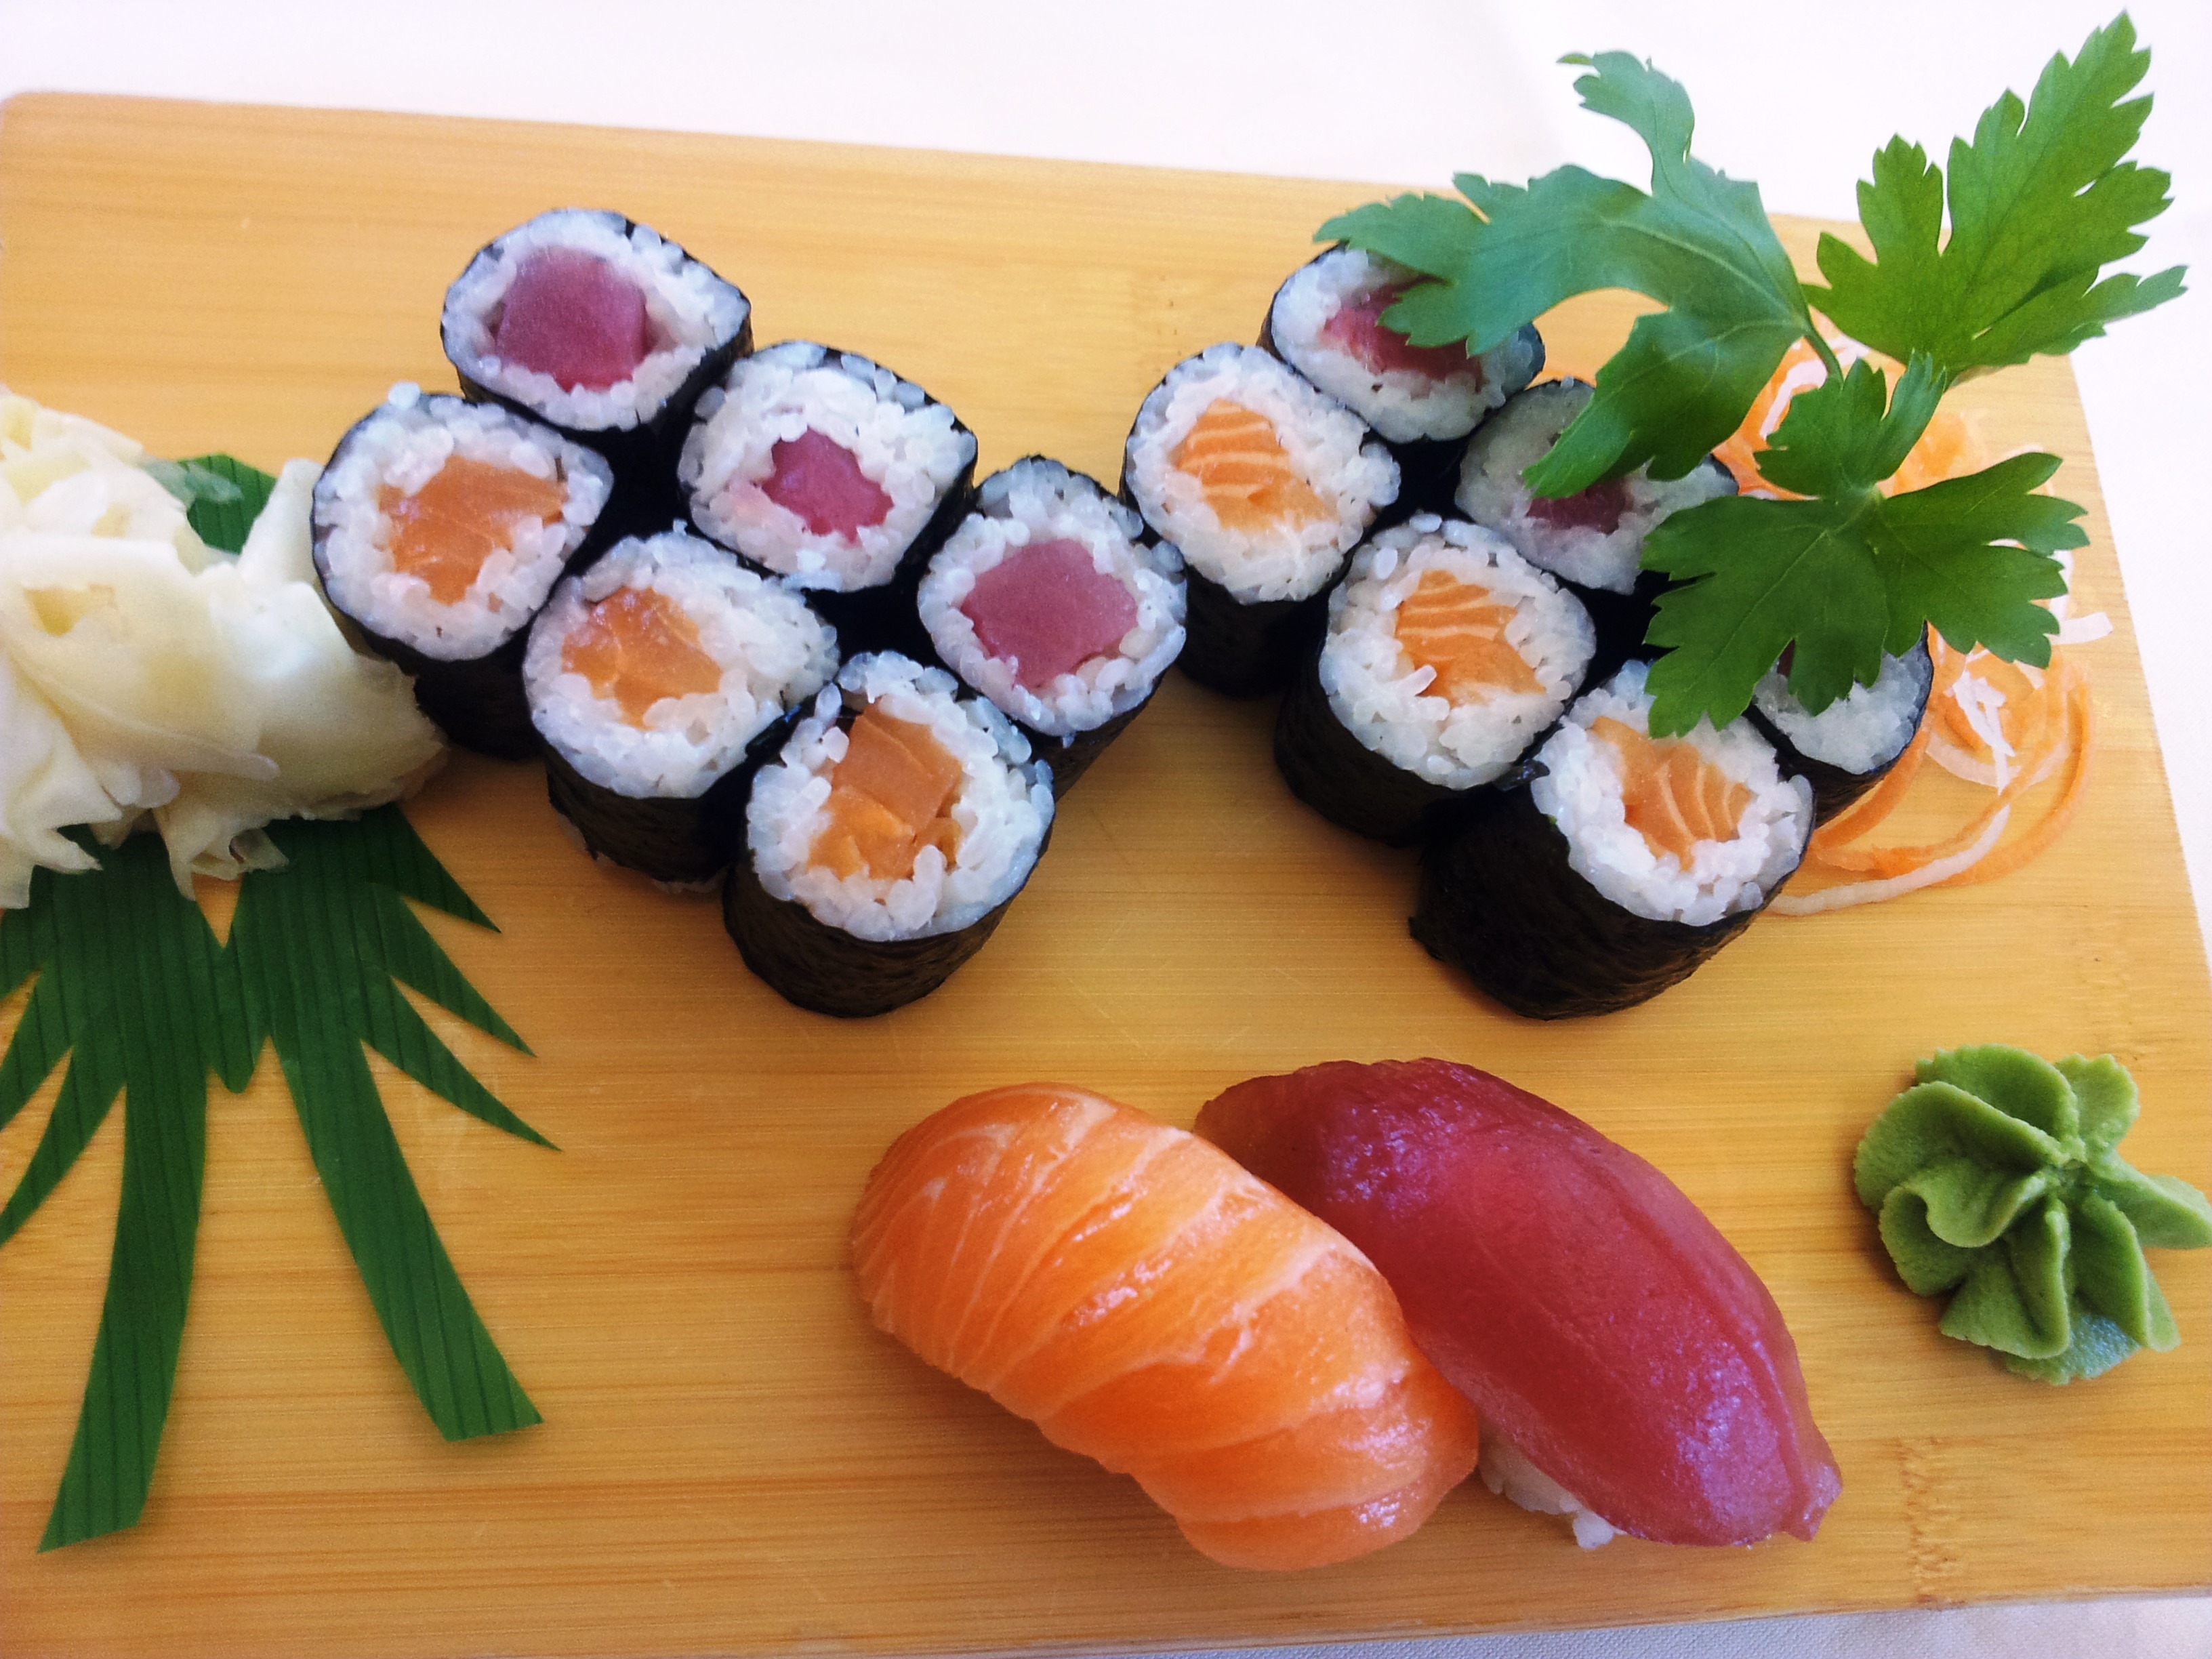
dish, meal, food, asia, fish, cuisine, asian food, sushi, sashimi, garnish, hors d oeuvre, japanese cuisine, gimbap, california roll